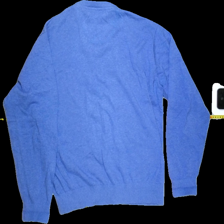
View: back
Type: Sweater
Category: Men
Brand: Not in the list
Brand text on label: NP
Colors: Blue
Material: 100% cotton
Cut: Regular, V-collar
Size: XL
Season: All
Stains: Minor
Price range: 50-100
Recommended usage: Reuse